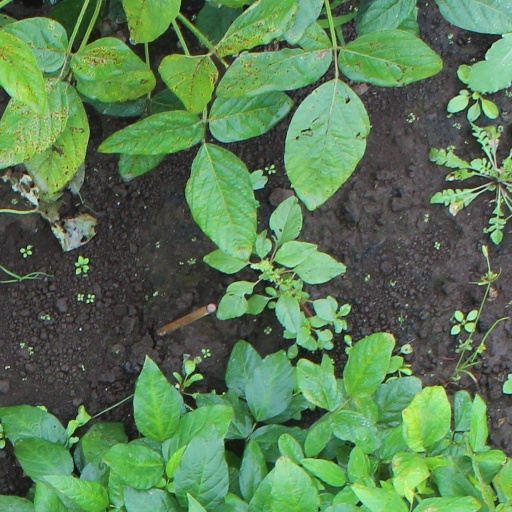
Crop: soybean